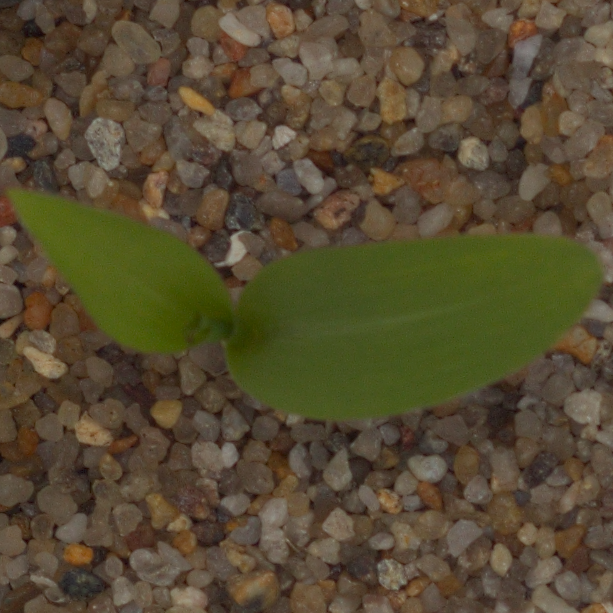
Label: maize